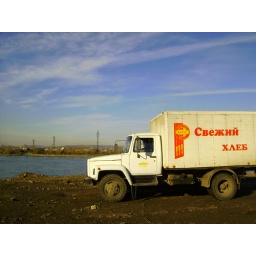
A truck selling fresh bread parked by the river after shift, Irkutsk, Russia